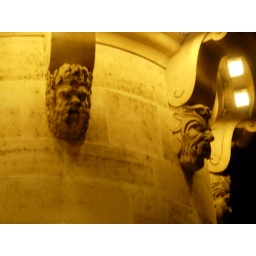
under a bridge over the seine, each curl had a different face at the base